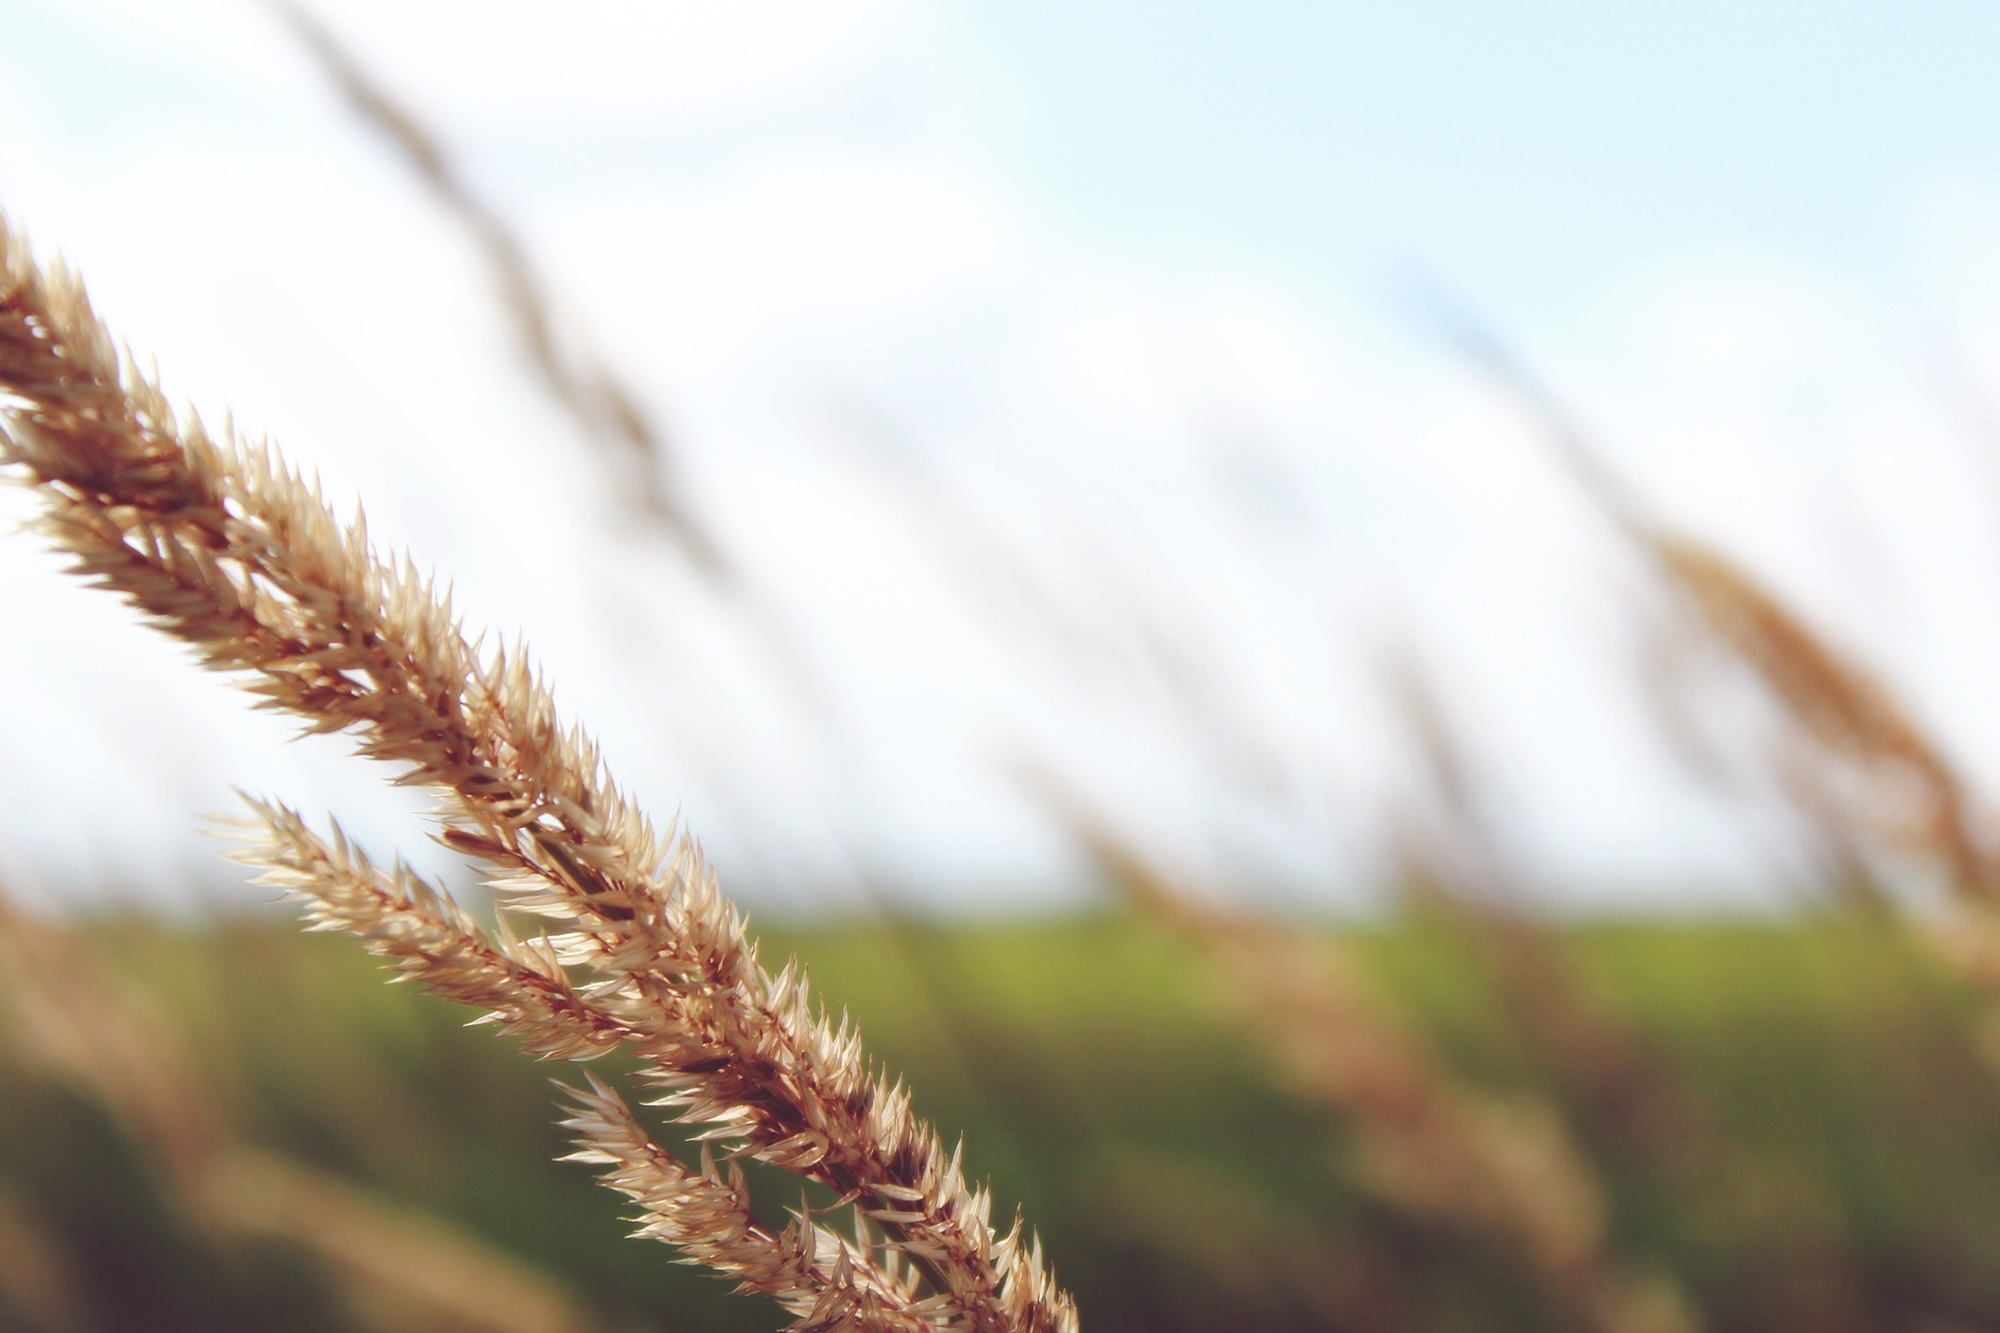
landscape, tree, nature, grass, branch, plant, sky, field, wheat, prairie, sunlight, leaf, flower, atmosphere, land, rural, food, crop, soil, rest, agriculture, close up, clouds, wide, mood, silent, idyll, macro photography, flowering plant, country wide, grass family, plant stem, land plant